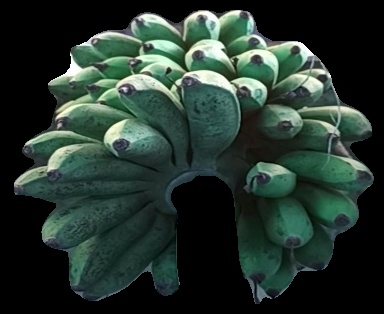
Variety: rasbale
Grade: grade2